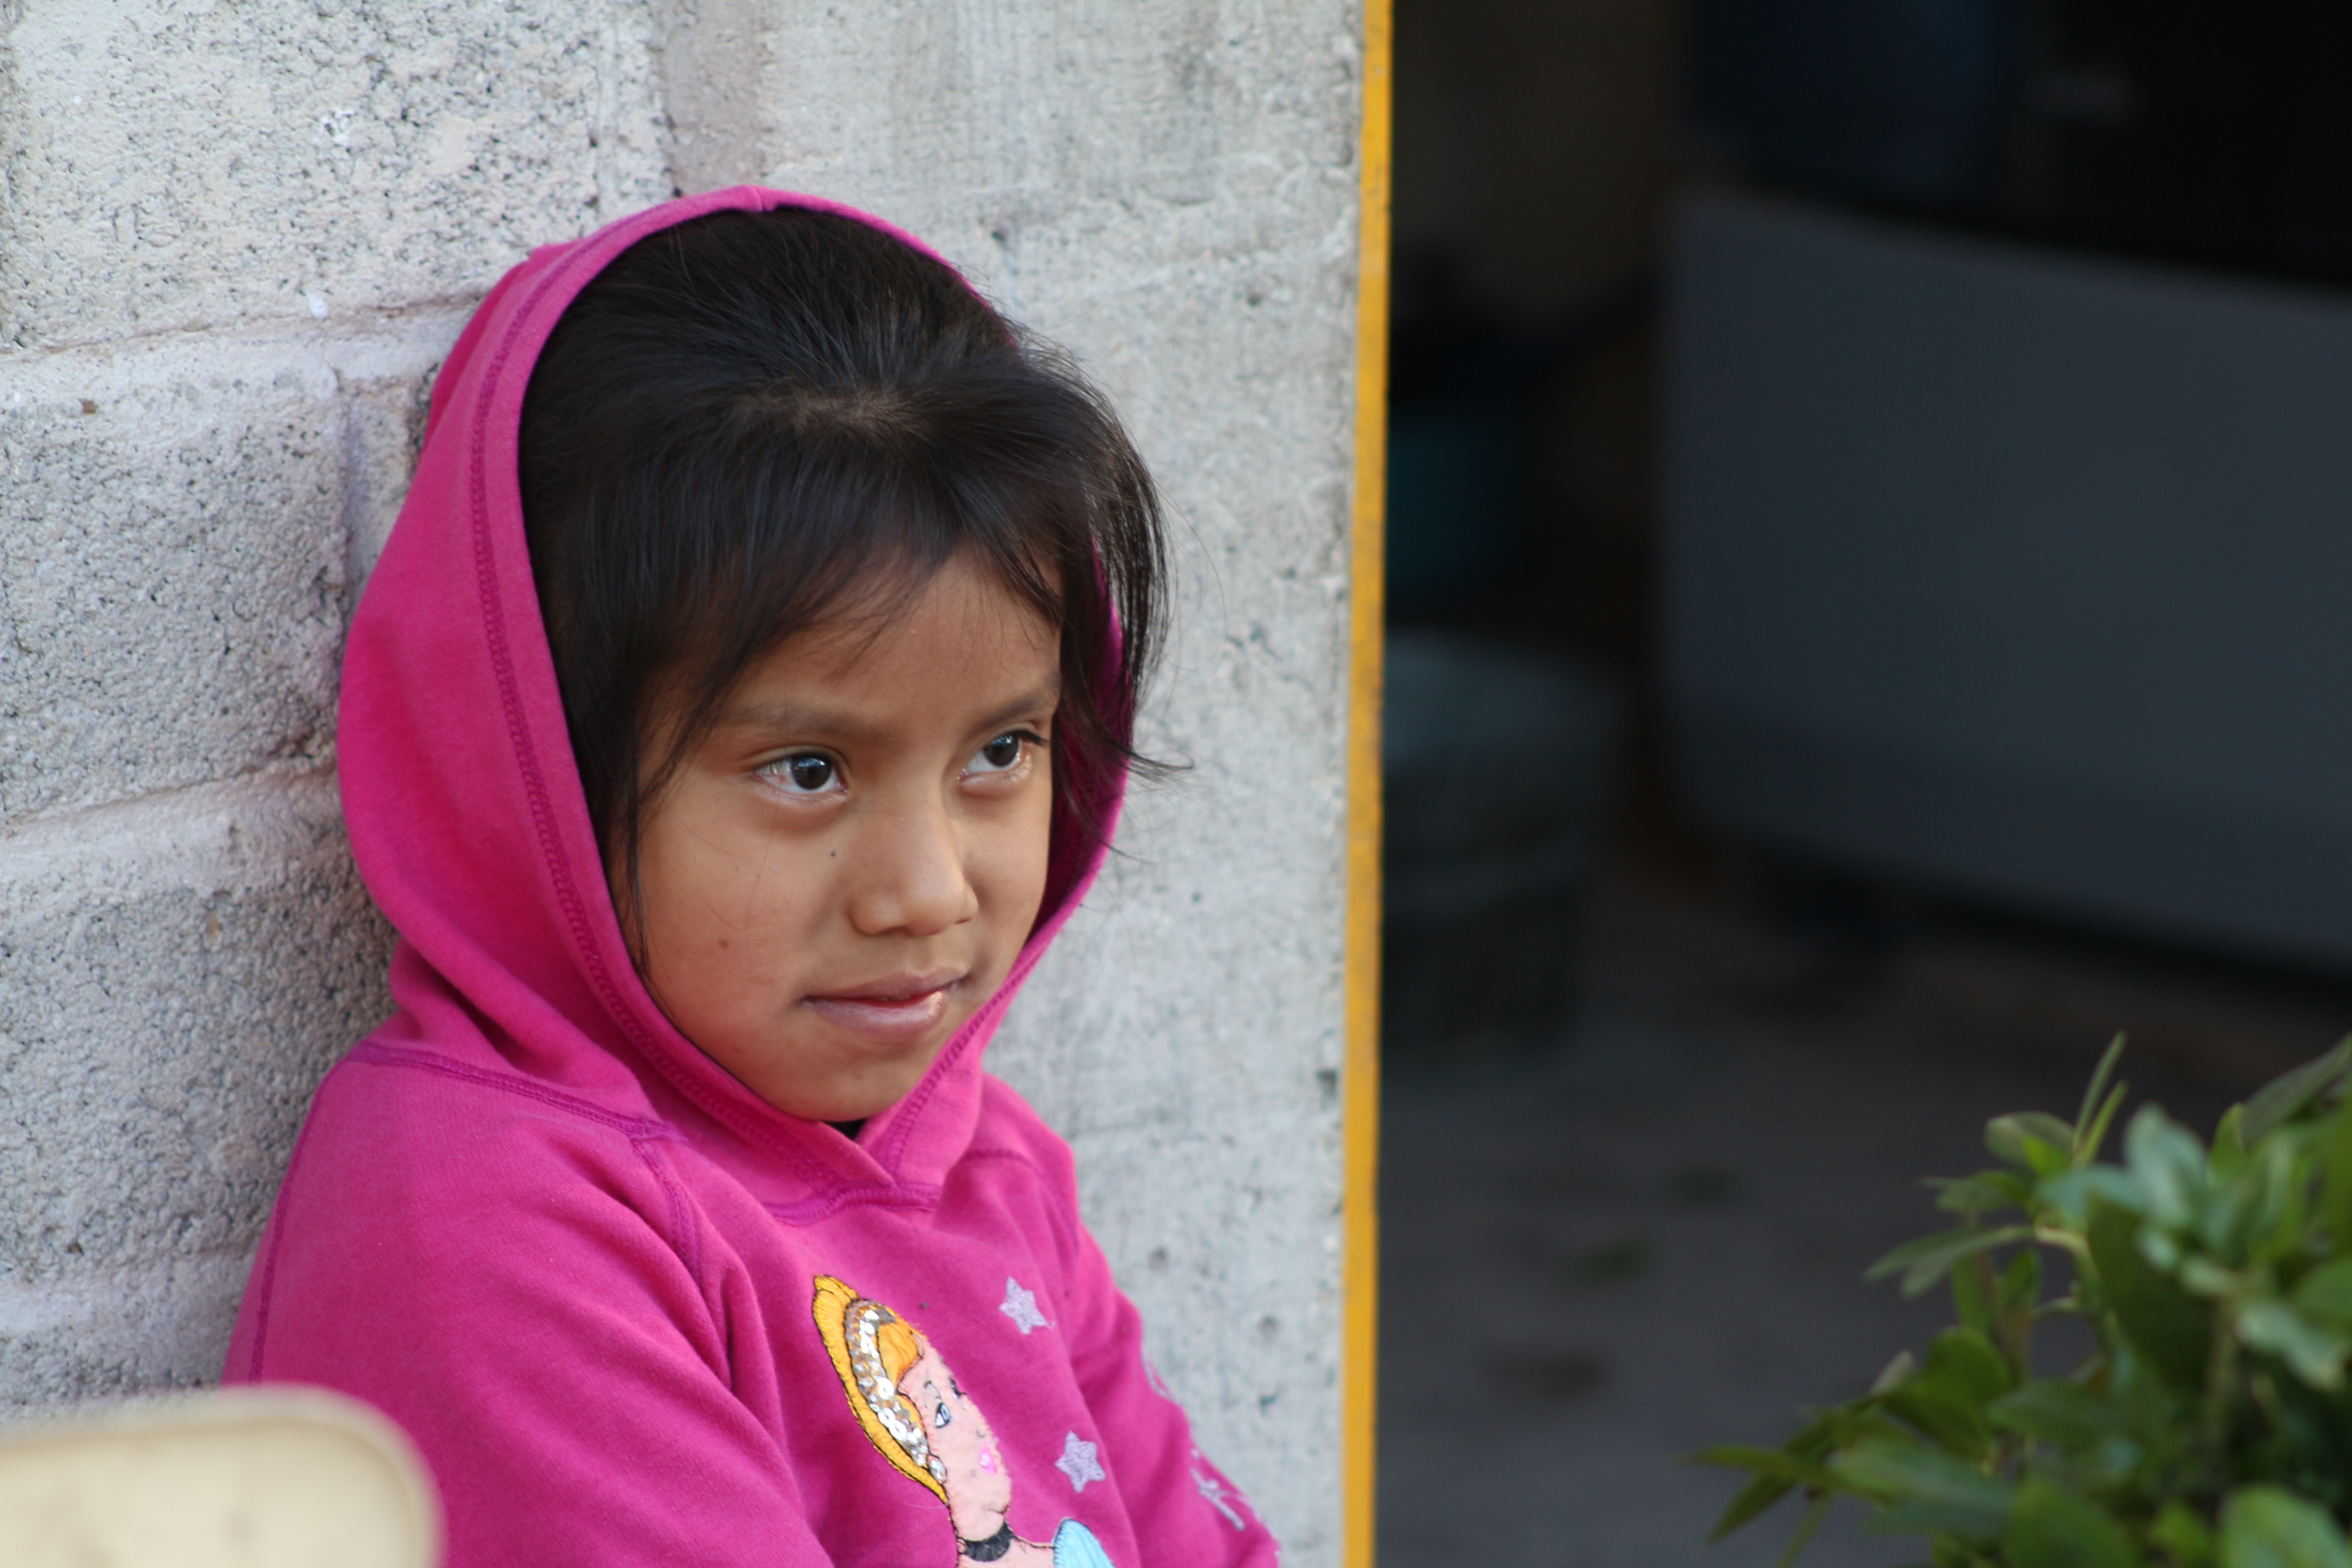
person, people, girl, woman, portrait, color, think, child, facial expression, smile, face, eyes, dress, infant, toddler, eye, look, skin, beauty, poverty, day, indian, emotion, to watch, portrait photography, human positions